Royal Thai Army

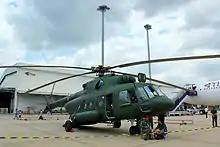
Mil Mi-17 V5 during air show at Don Mueang Air Force Base

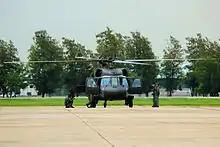
UH-60L Black Hawk during air show at Don Mueang Air Force Base

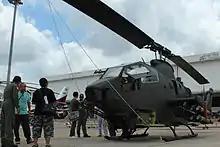
AH-1F Cobra attack helicopter during air show at Don Mueang Air Force Base

Royal Thai Army Aviation Center belongs to the service segment of the Royal Thai Army Areas: